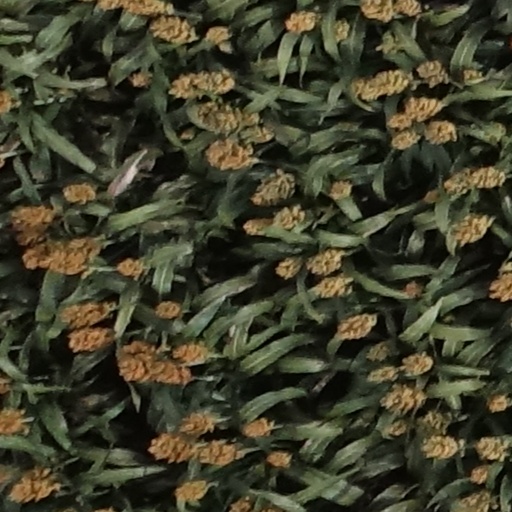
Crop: sorghum